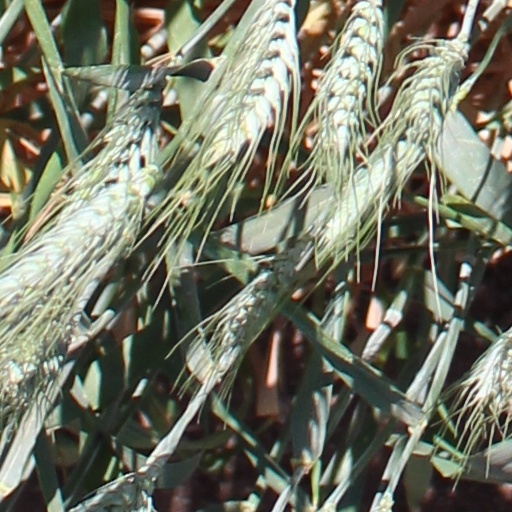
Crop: wheat